2019 Central League Climax Series

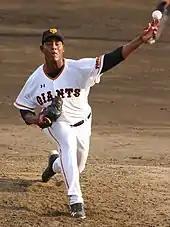
Cristopher Mercedes pitched seven innings without allowing a run in Game 2.

In Game 1, the Giants scored quickly against Tigers starter Atsushi Mochizuki, who only lasted two innings. With two outs in the first inning, Yoshihiro Maru and Kazuma Okamoto hit back-to-back solo home runs to give Yomiuri a two-run lead. The scoring continued for the Giants the next inning when Yoshiyuki Kamei hit an RBI double and Hayato Sakamoto hit a two-run single. The five runs would prove to be all that was needed to win the game. Giants starting pitcher Shun Yamaguchi pitched into the eighth inning. The only run allowed by Yamaguchi came in the fourth inning. With two outs, he allowed two singles and then walked a batter. A run then scored on a wild pitch.